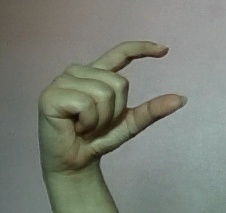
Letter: dal